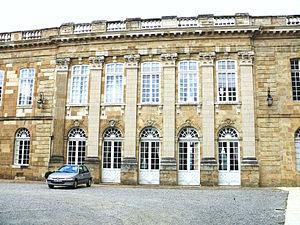
Auch - Prefecture du Gers, ancien Palais archiépiscopal